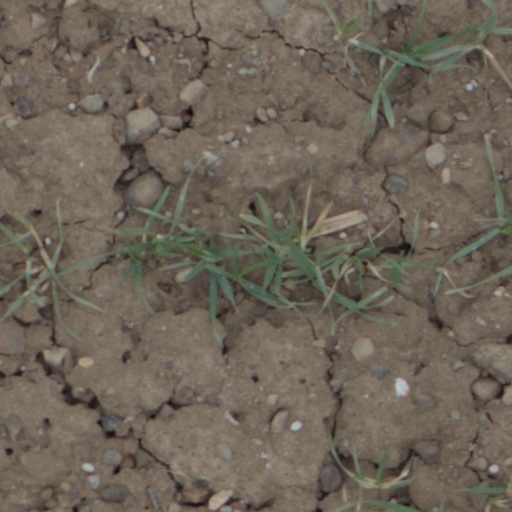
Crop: wheat